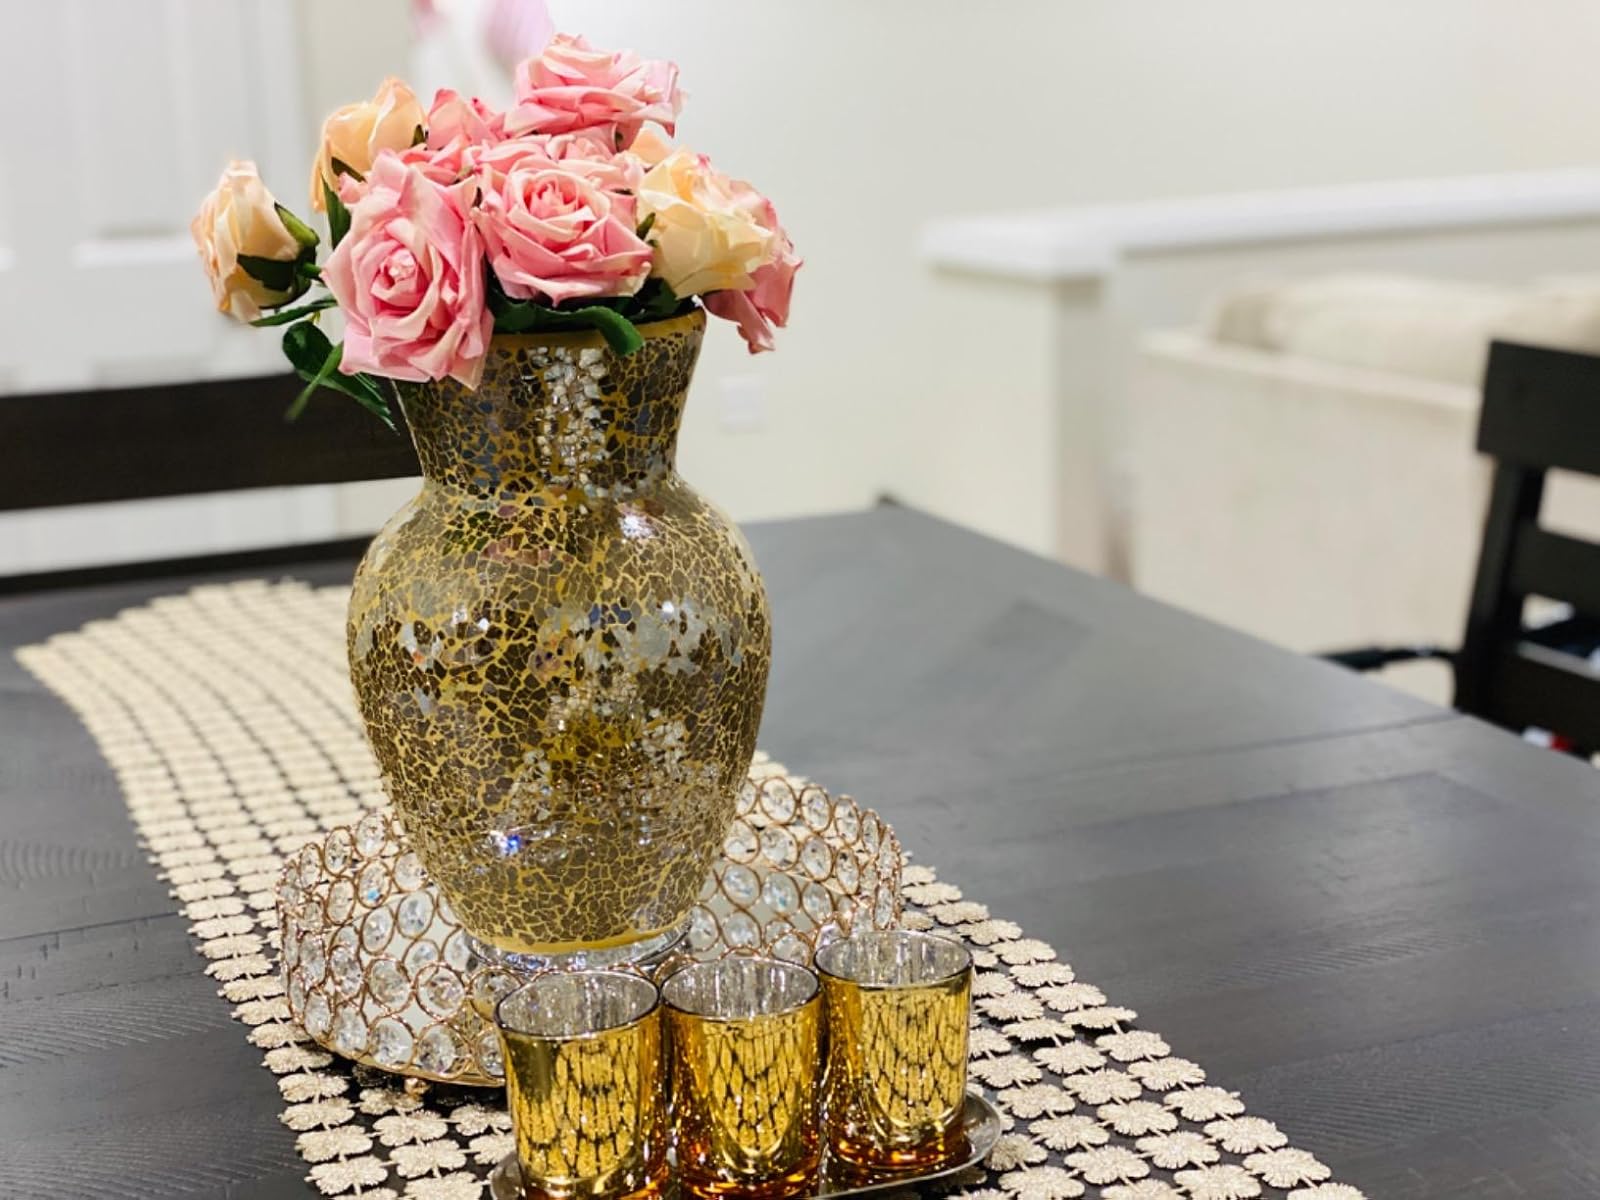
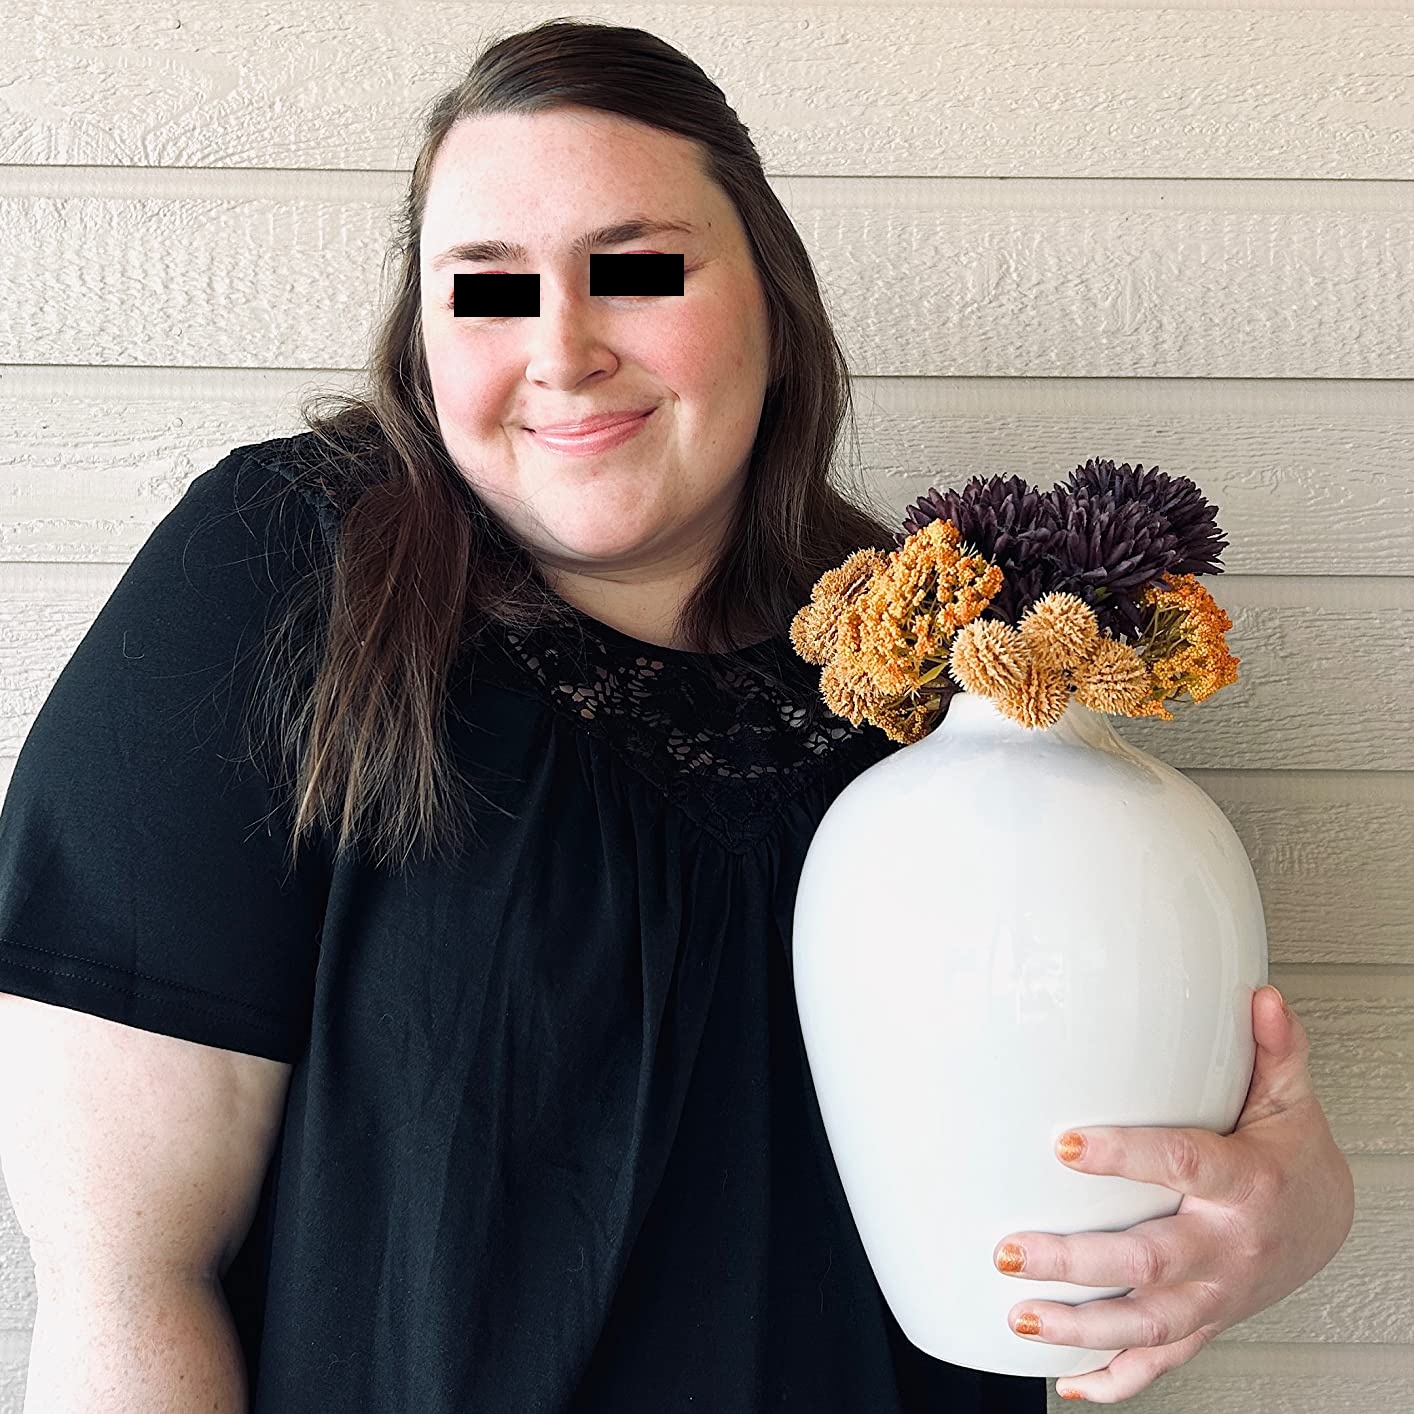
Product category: vase
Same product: no